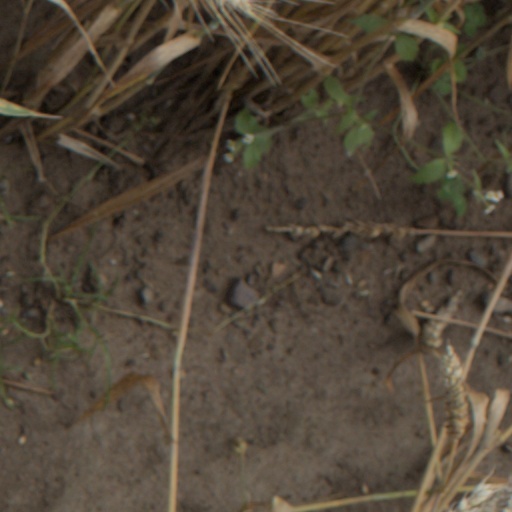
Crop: wheat